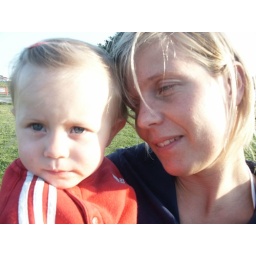
Tone like cosy things..., like children.... and red female bicycles with a basket with flowers in it in the front...